Angelica, New York

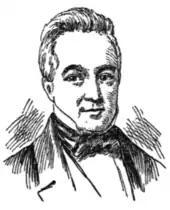
Wood engraving of a portrait of Philip Schuyler Church

Angelica Schuyler Church was an American woman who encouraged other women to fight for their voices, and a witty, society-loving sister of Elizabeth Schuyler Hamilton, who, when young, was much less suited to society than Angelica, preferring to run wild and, when older, tend to the injured soldiers. As a young woman, Angelica eloped with John Church, who was using the pseudonym “Jack Carter”. In 1797, the young United States paid back its war debt to Church in the form of 100,000 acres of land in Western New York. Angelica’s son Philip Schuyler Church traveled to what is now Allegheny and Genesee Counties to take possession of the land, with his surveyor Moses Van Campen. A planned village was laid out with the plots and design to be reminiscent of Paris, France (a circular drive in the center, streets coming to that drive to form a star, and five churches situated around the circle). In the center of the circular drive is the village park. Philip named his planned village "Angelica", after his mother.